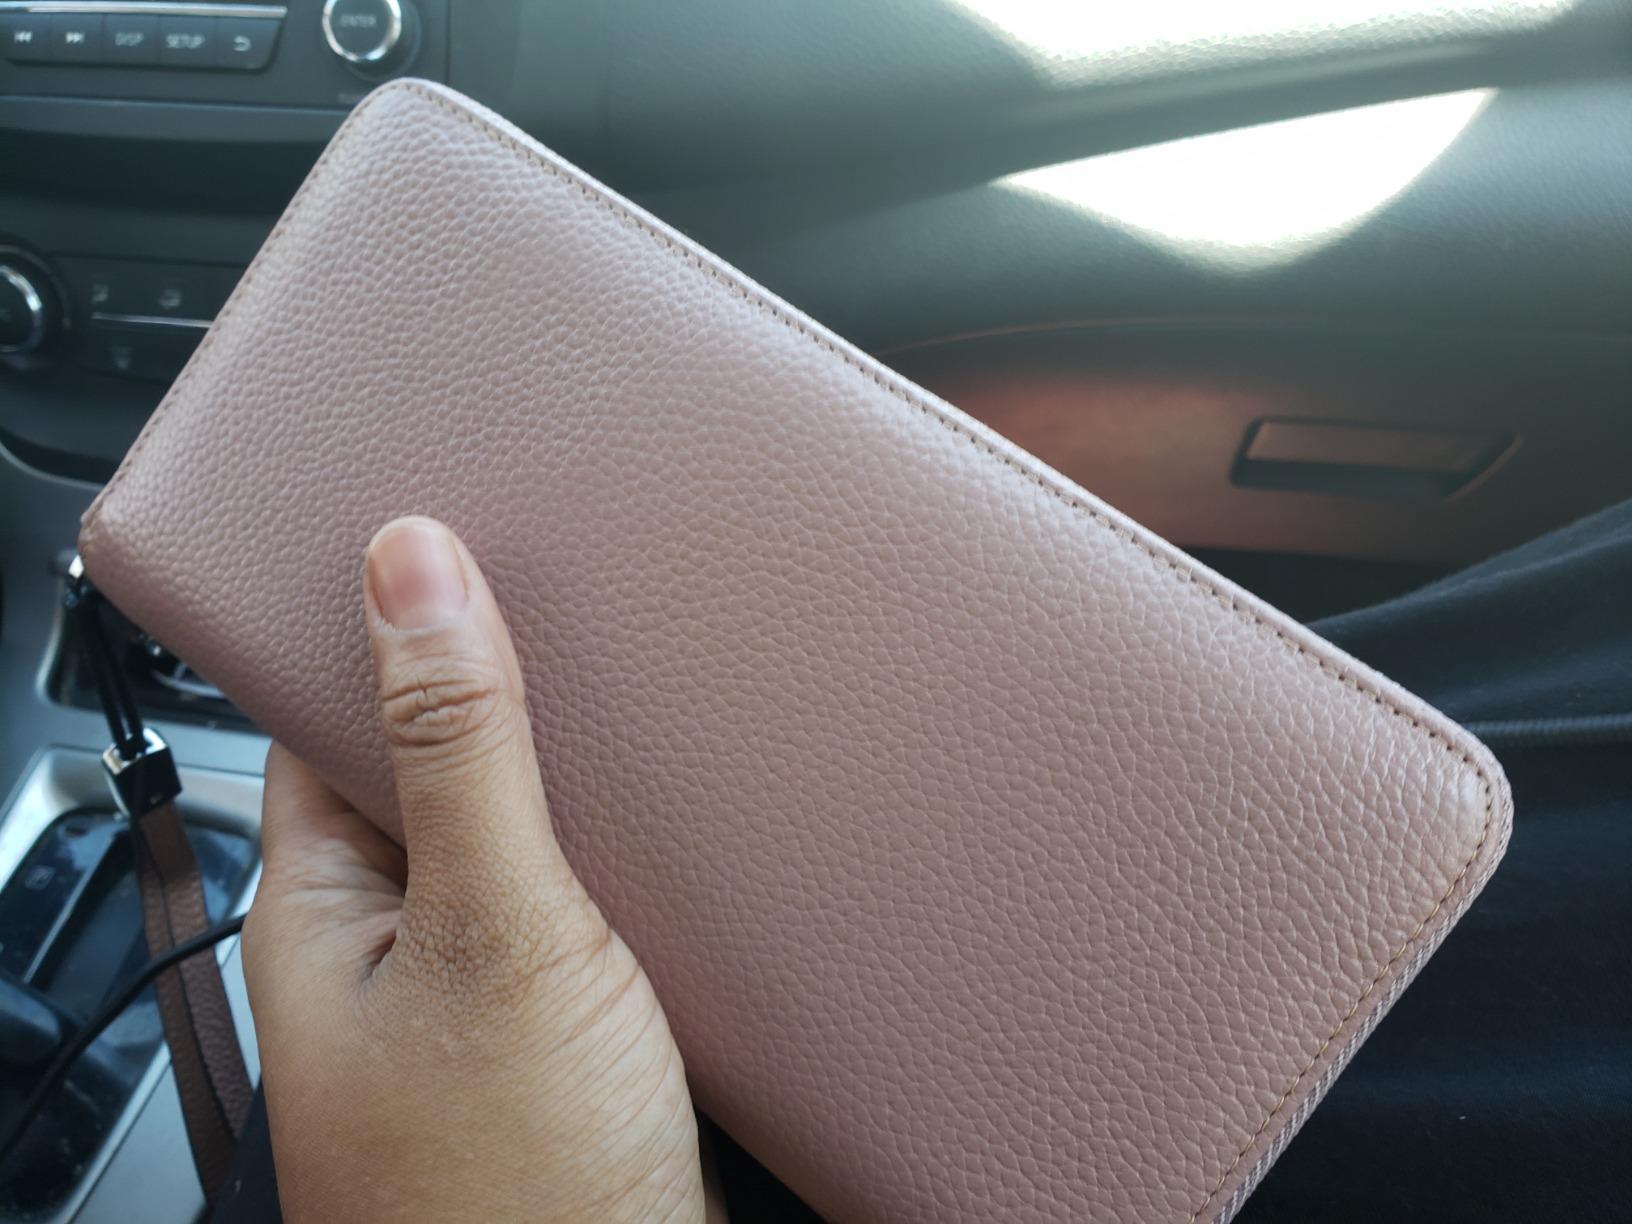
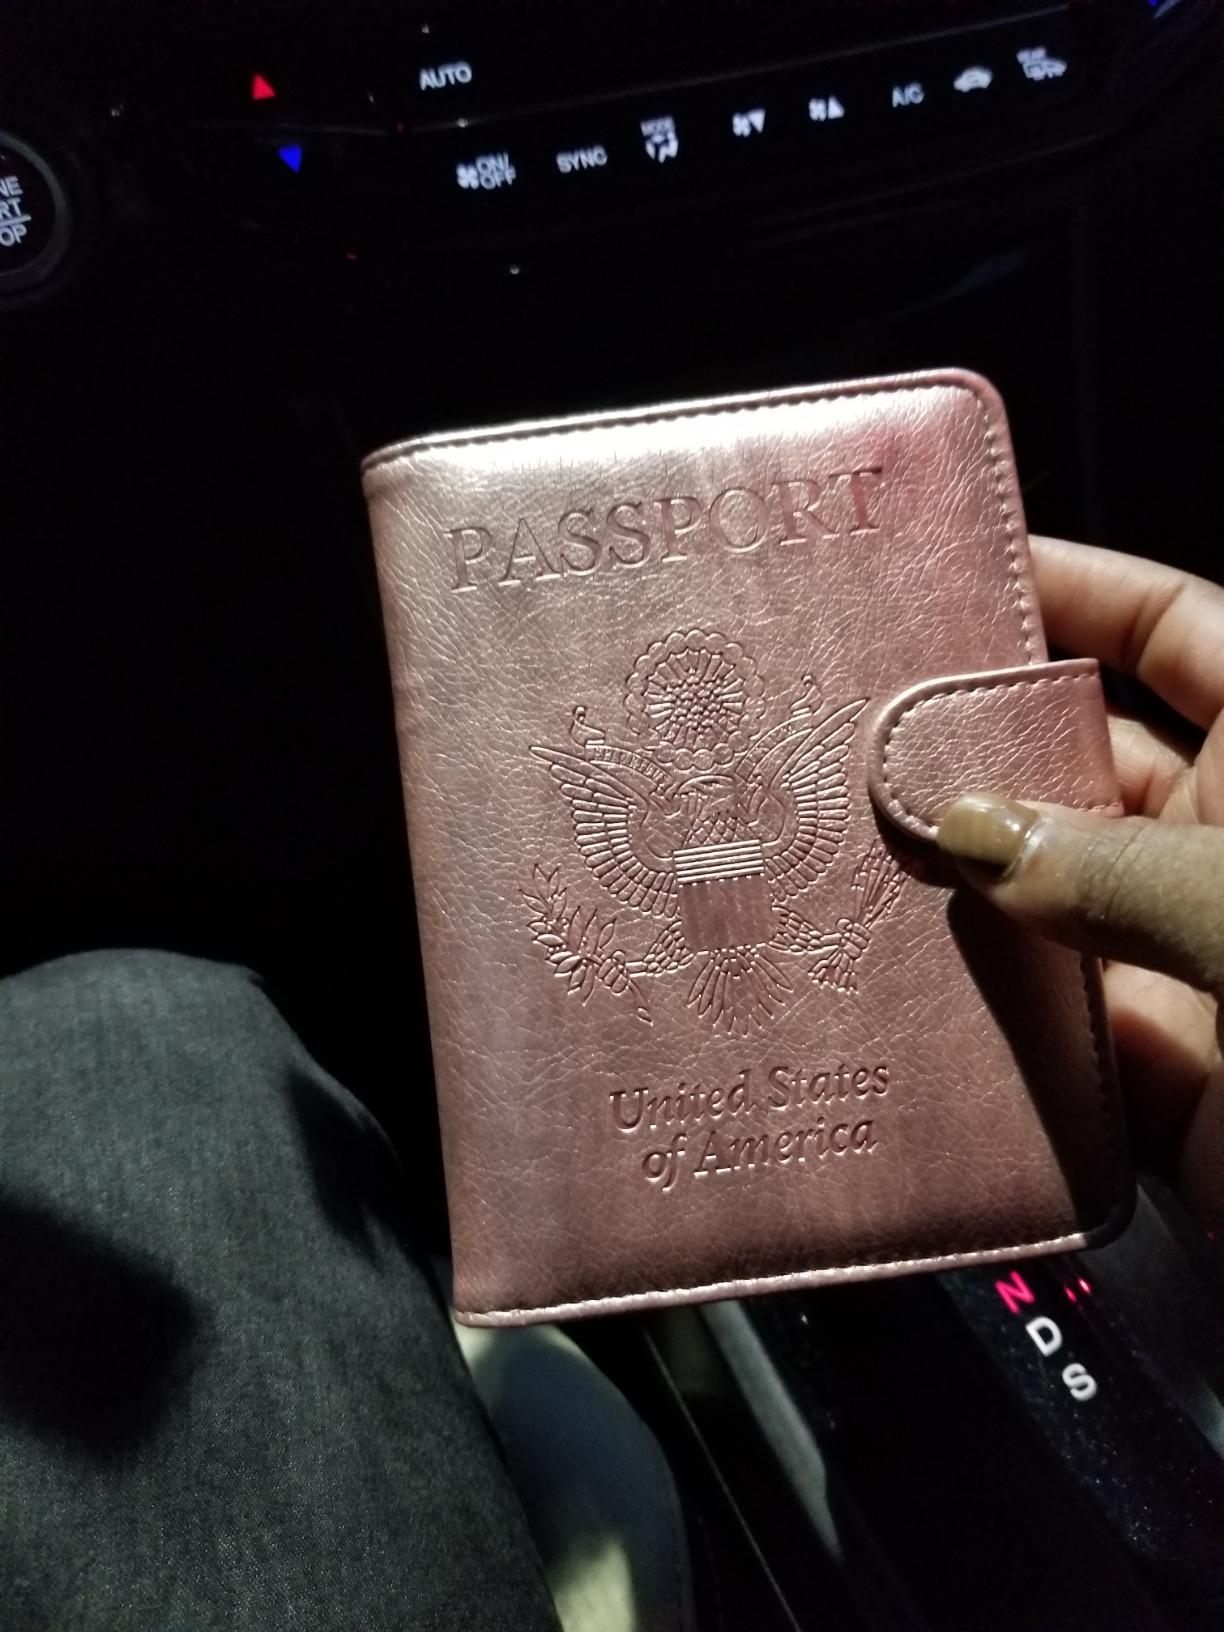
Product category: accessories_wallet
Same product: no